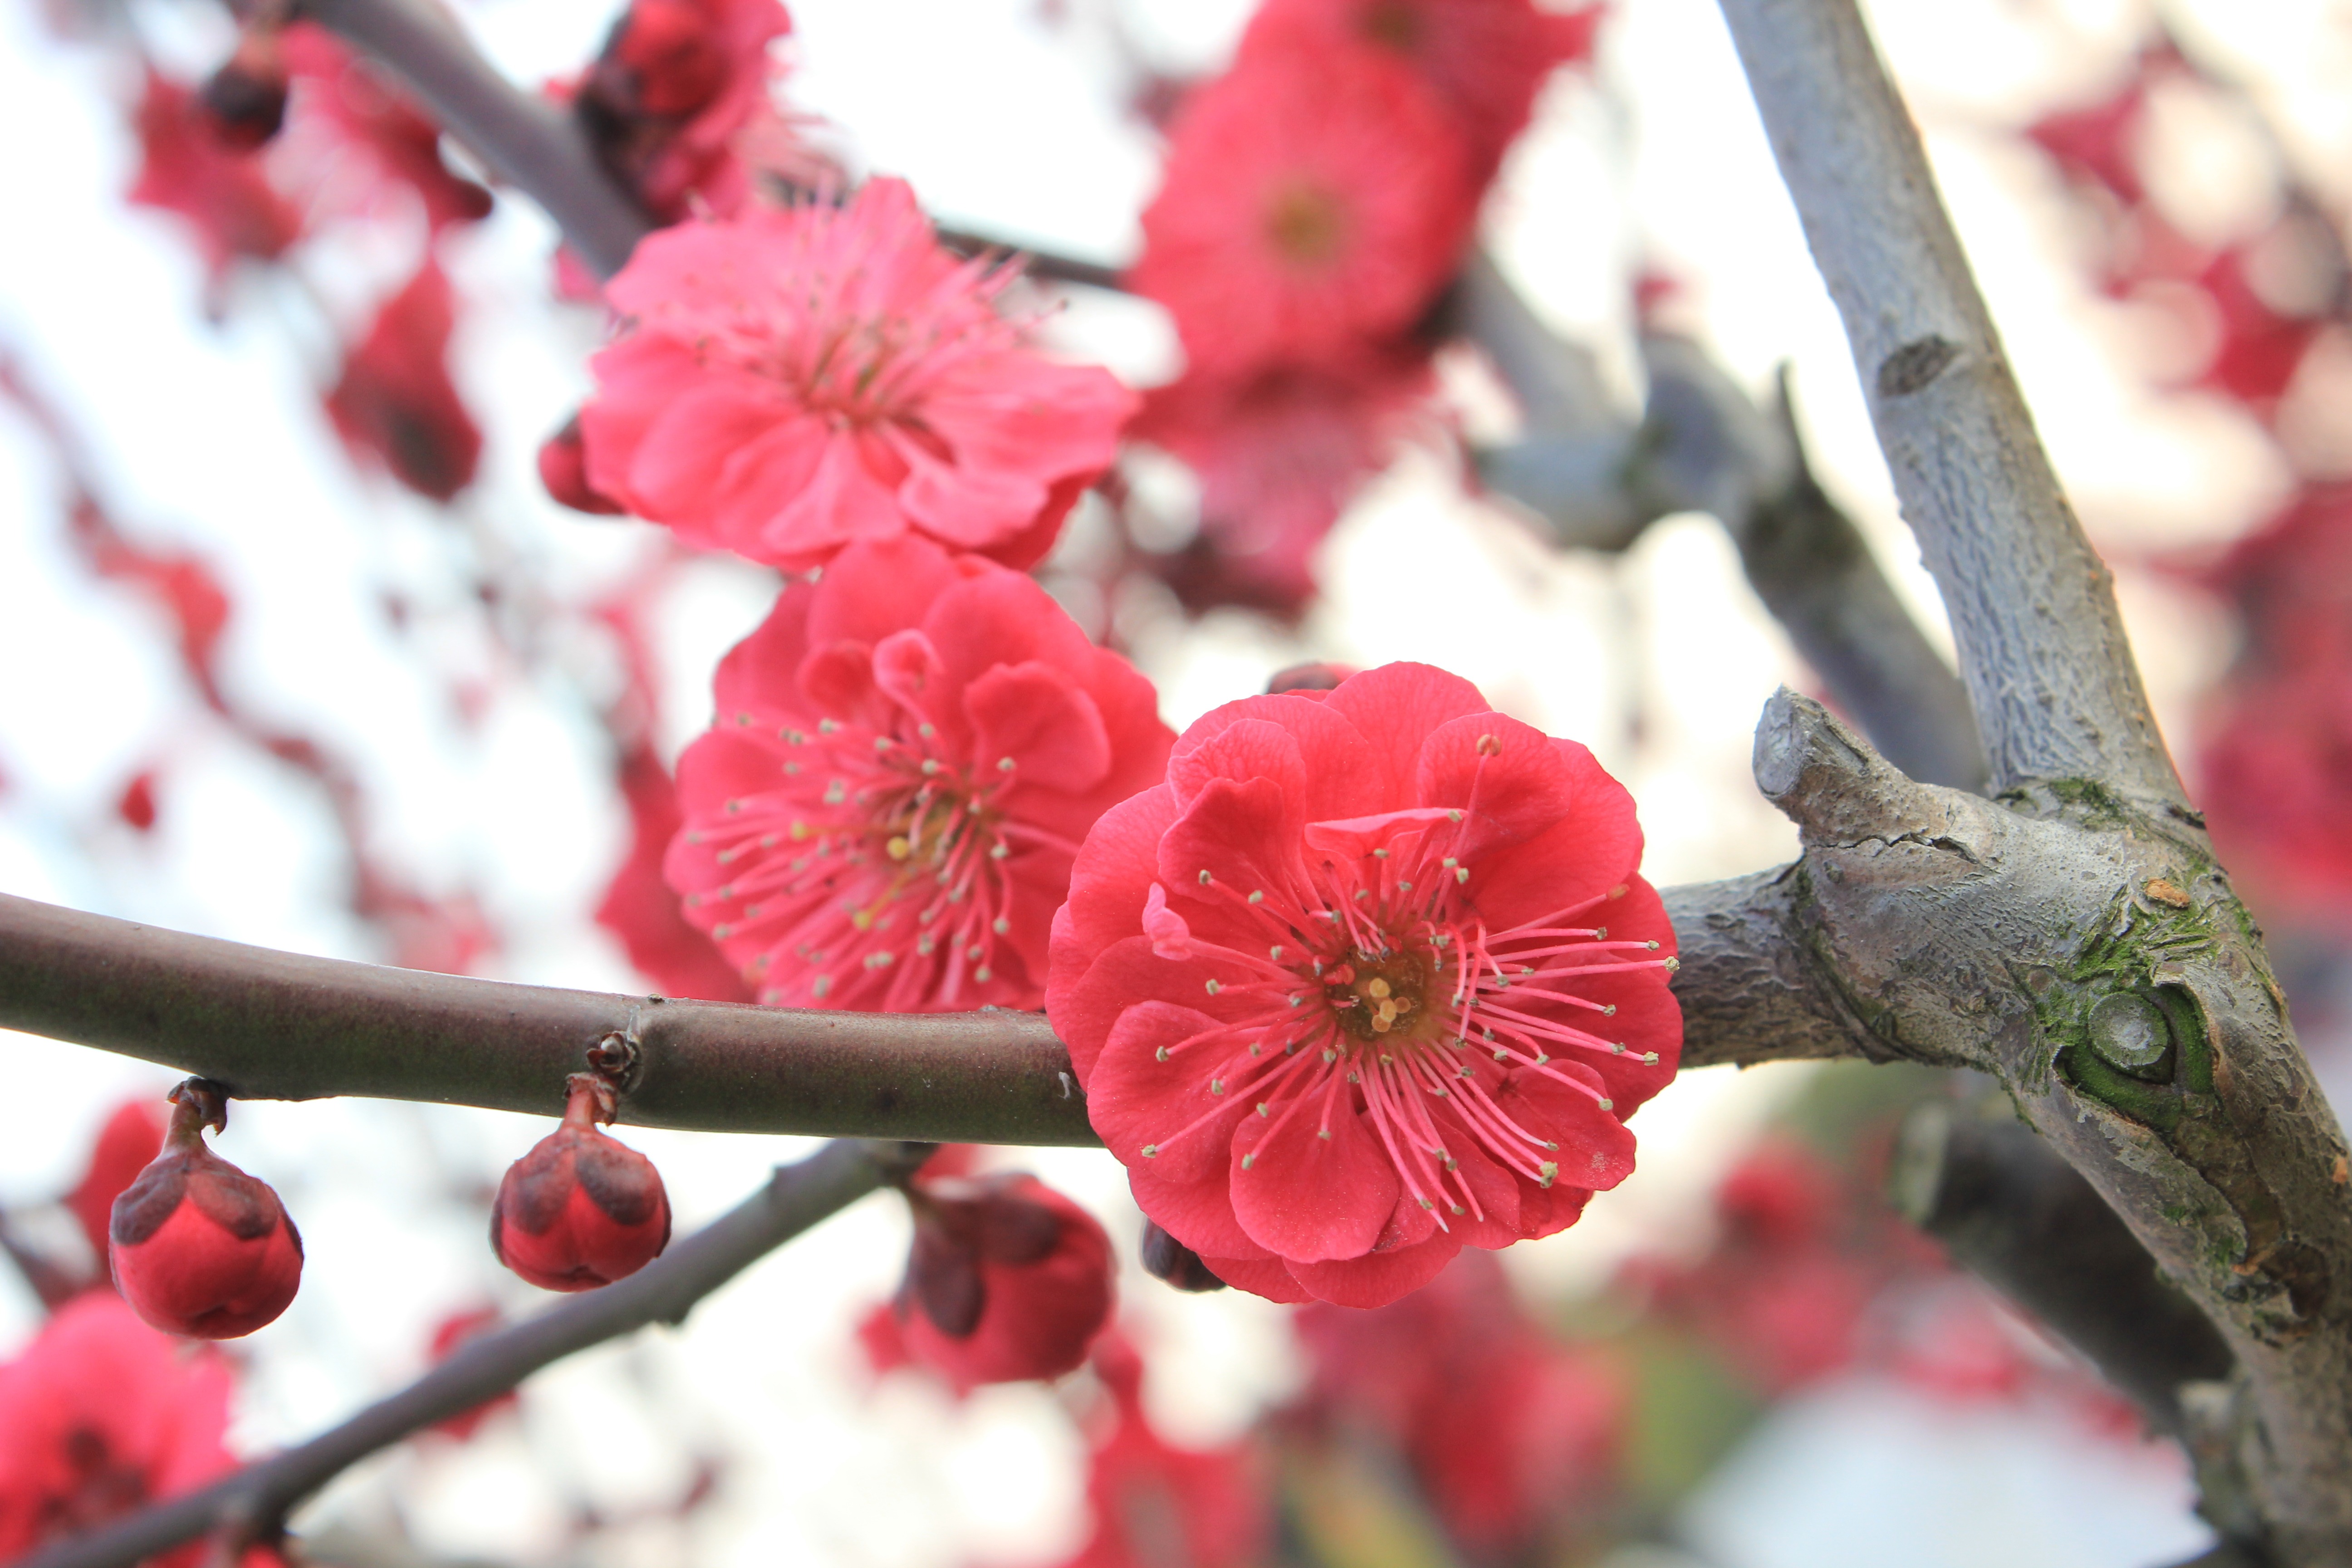
branch, blossom, plant, fruit, leaf, flower, petal, food, spring, red, produce, pink, flora, cherry blossom, close up, shrub, macro photography, plum blossom, flowering plant, germination, land plant